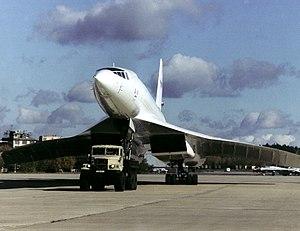
e Tu-144LL Flying Laboratory tracté hors du hangar, sur la base aérienne de Zhukovsky, près de Moscou, en septembre 1998. Les lettres LL signifient Letayuschaya Laboratoriya, autrement dit laboratoire volant."